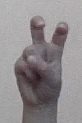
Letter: toot